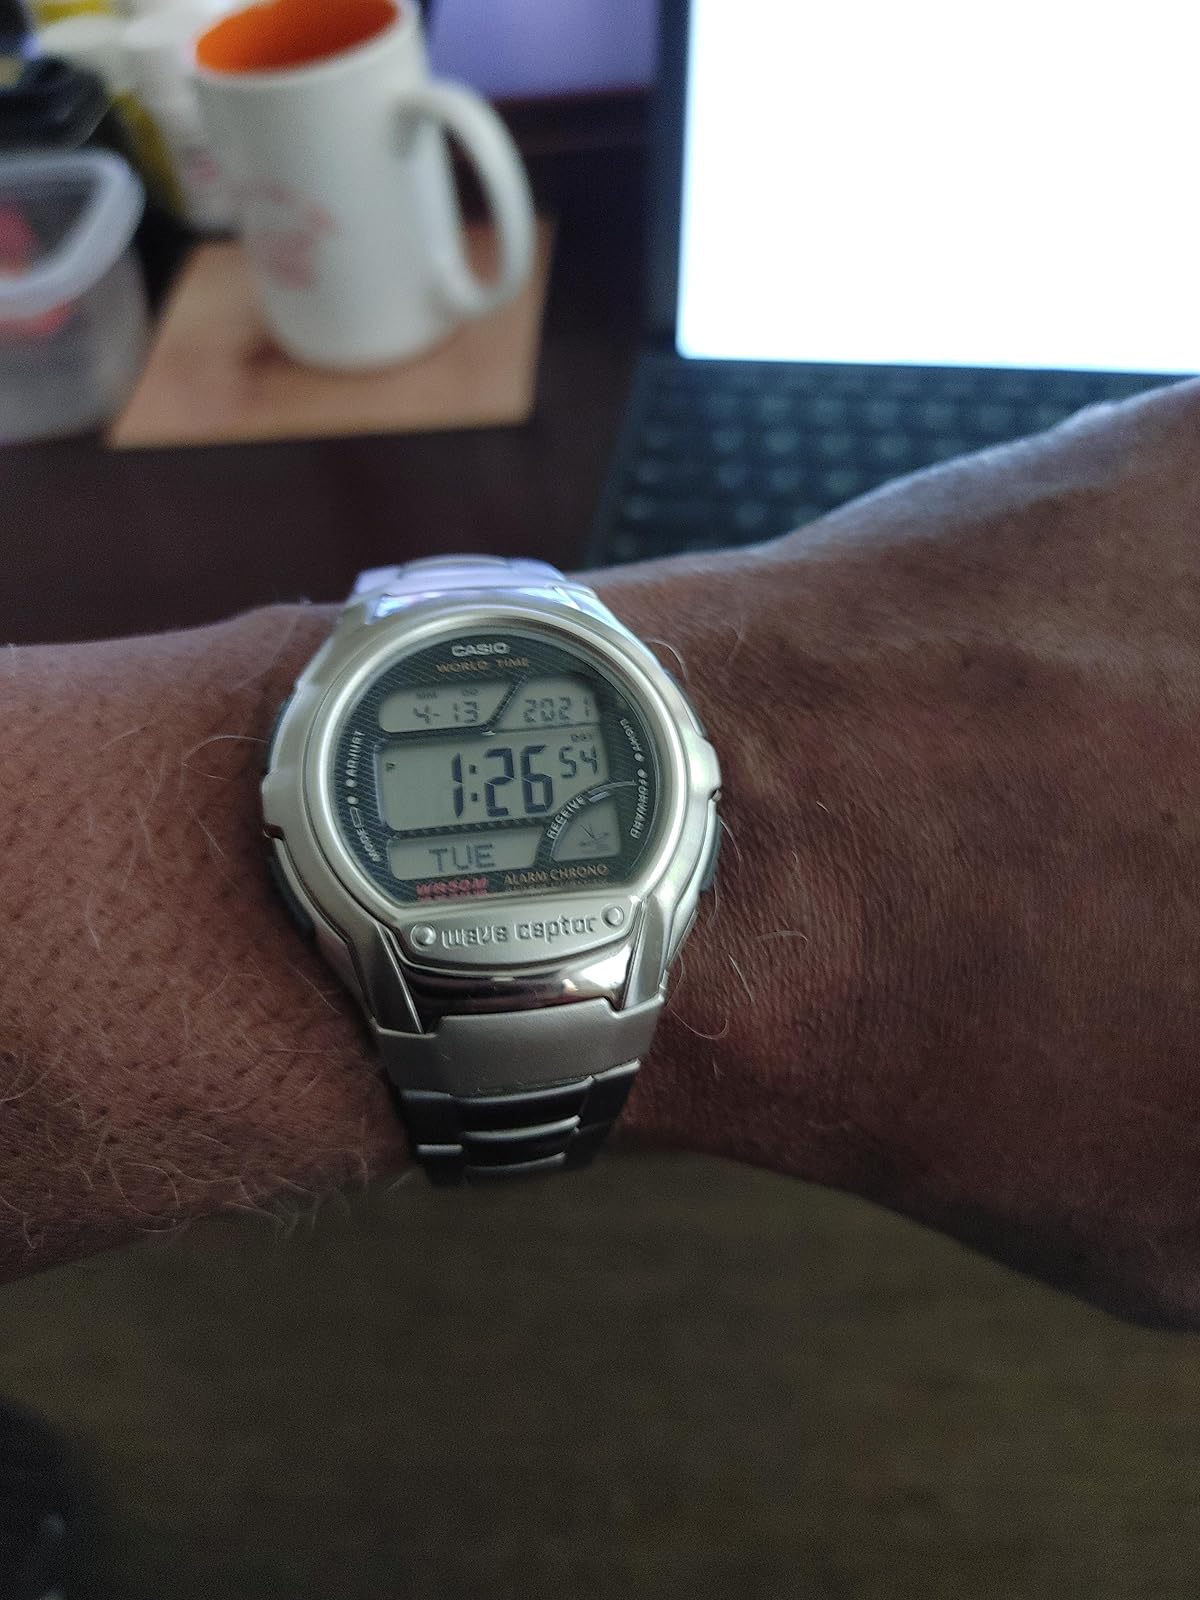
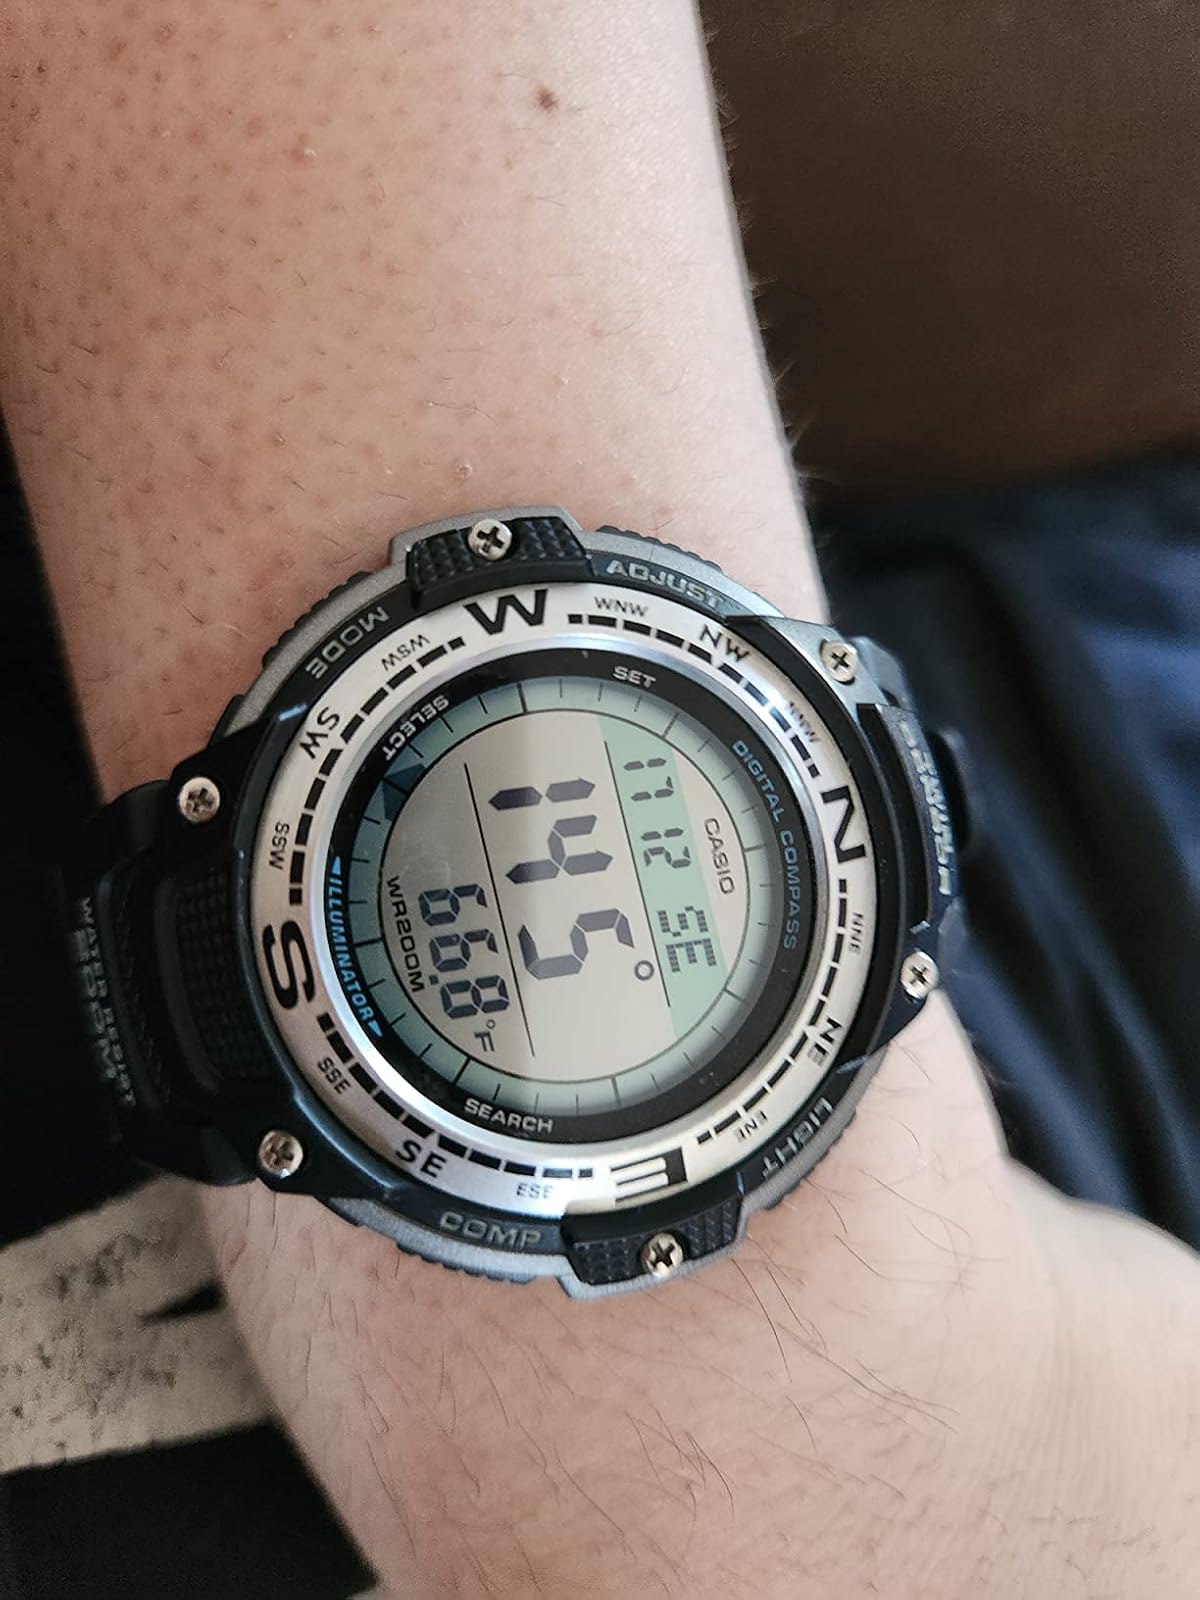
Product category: accessories_watch
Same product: no